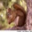
Label: squirrel